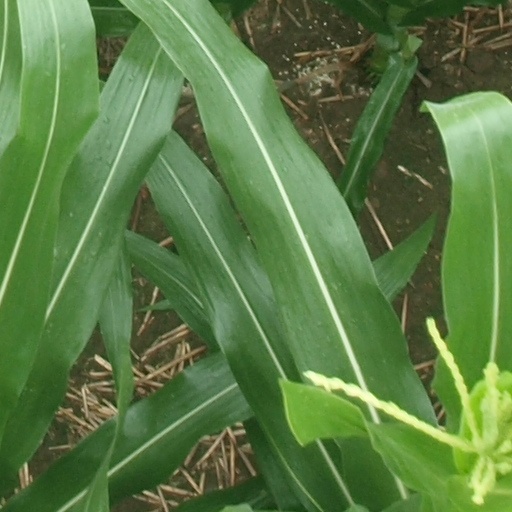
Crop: maize; corn